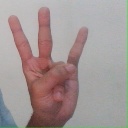
अक्षर: क्ष